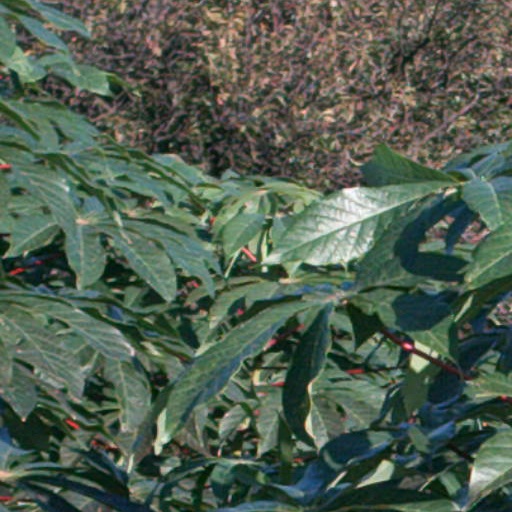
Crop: cassava